111th Space Operations Squadron

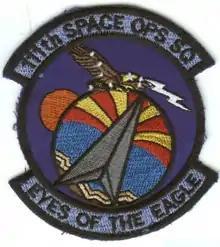
111th Space Operations Squadron emblem

The United States Air Force's 111th Space Operations Squadron (111 SOPS) is an Air National Guard space communications unit located at Sky Harbor International Airport, Arizona. 111 SOPS is the military's first unit to operate free-floating balloons in the near space environment.